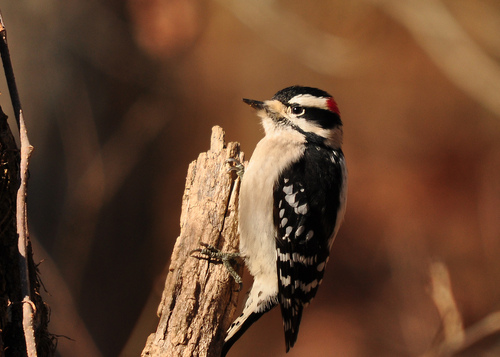
a bird with a cream underbelly and black wings that are spotted with white
this bird is white with a black wing and has a very short beak.
this small bird has a white belly, black and white wings and a red spot on it's crown.
bird with black and light brown beak, black eye and crown, white superciliary, gray tarsus and feet, white throat, breast, belly and abdomen
this bird has a white belly and breast with a black wing and a red nape.
this bird has wings that are black and has a white belly and red crown
this particular bird has a belly that is white and gray
this bird has a white breast, eyebrows and eyerings, with a pointed yellow and black beak.
this small bird has a white throat and breast and black wings with white spots.
the bird is small with a pointed bill, white belly, and black wings.
Species: Downy Woodpecker